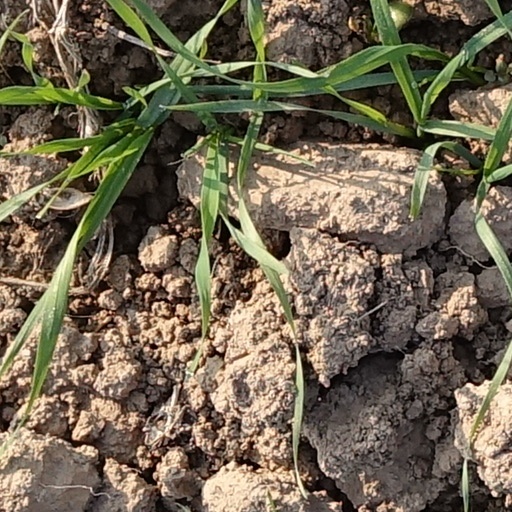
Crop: wheat